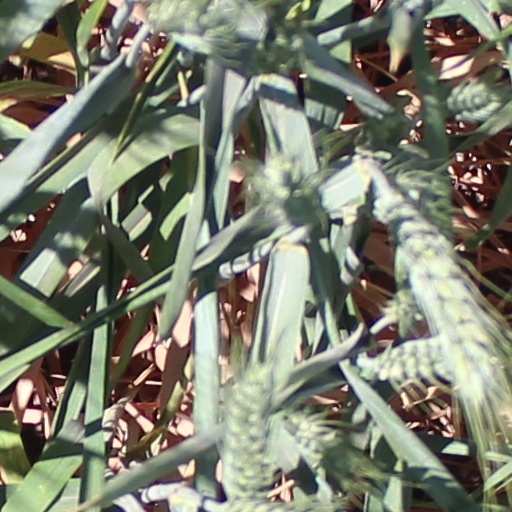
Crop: wheat